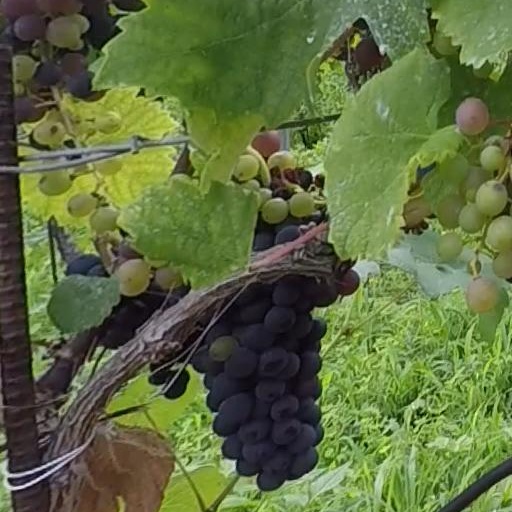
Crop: grape